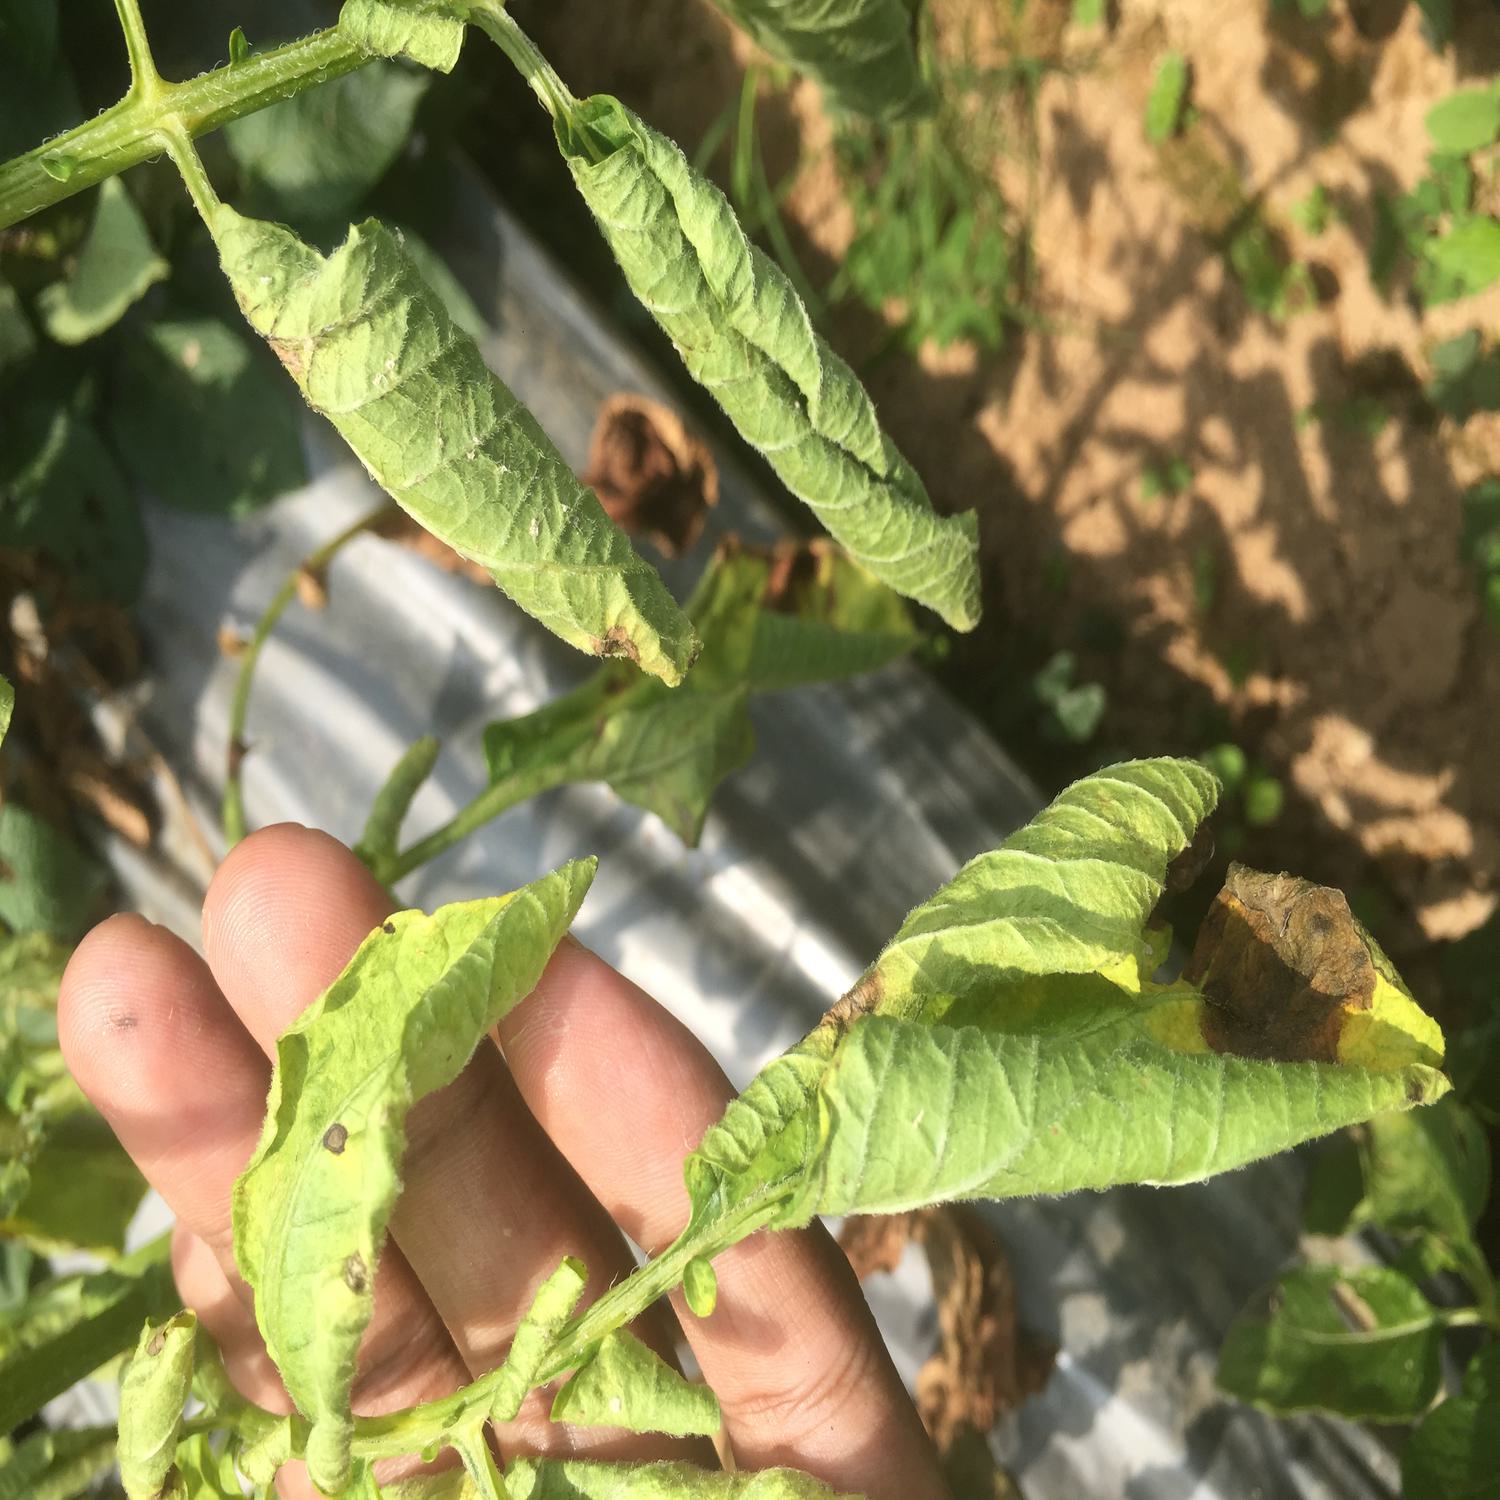
Etiqueta: Pudricion_Parda